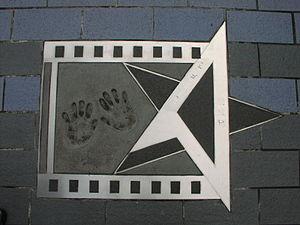
Tony Leung, de son vrai nom Leung Ka-fai est un acteur hongkongais ayant remporté quatre fois le Hong Kong Film Award du meilleur acteur, ce qui constitue le deuxième record après Tony Leung Chiu-wai. Comme il est souvent confondu avec lui en raison de la similitude des noms, il est surnommé « Big Tony » tandis que Tony Leung Chiu-wai est surnommé « Little Tony », ce qui correspond à leurs tailles respectives.